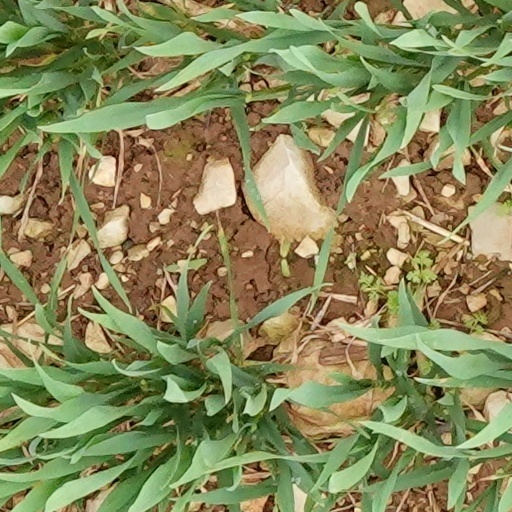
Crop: wheat